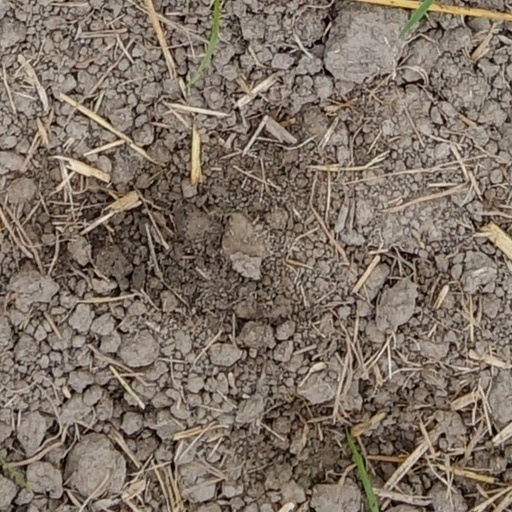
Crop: wheat